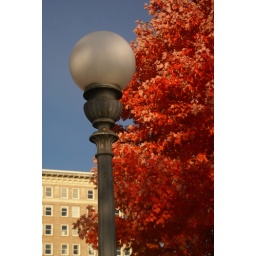
Street lamp against an autumn sky